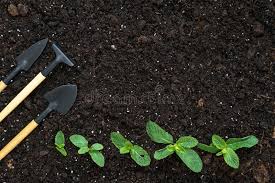
Soil type: Black Soil